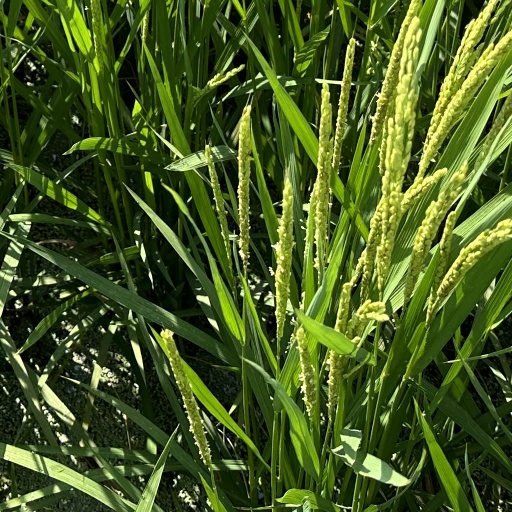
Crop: rice